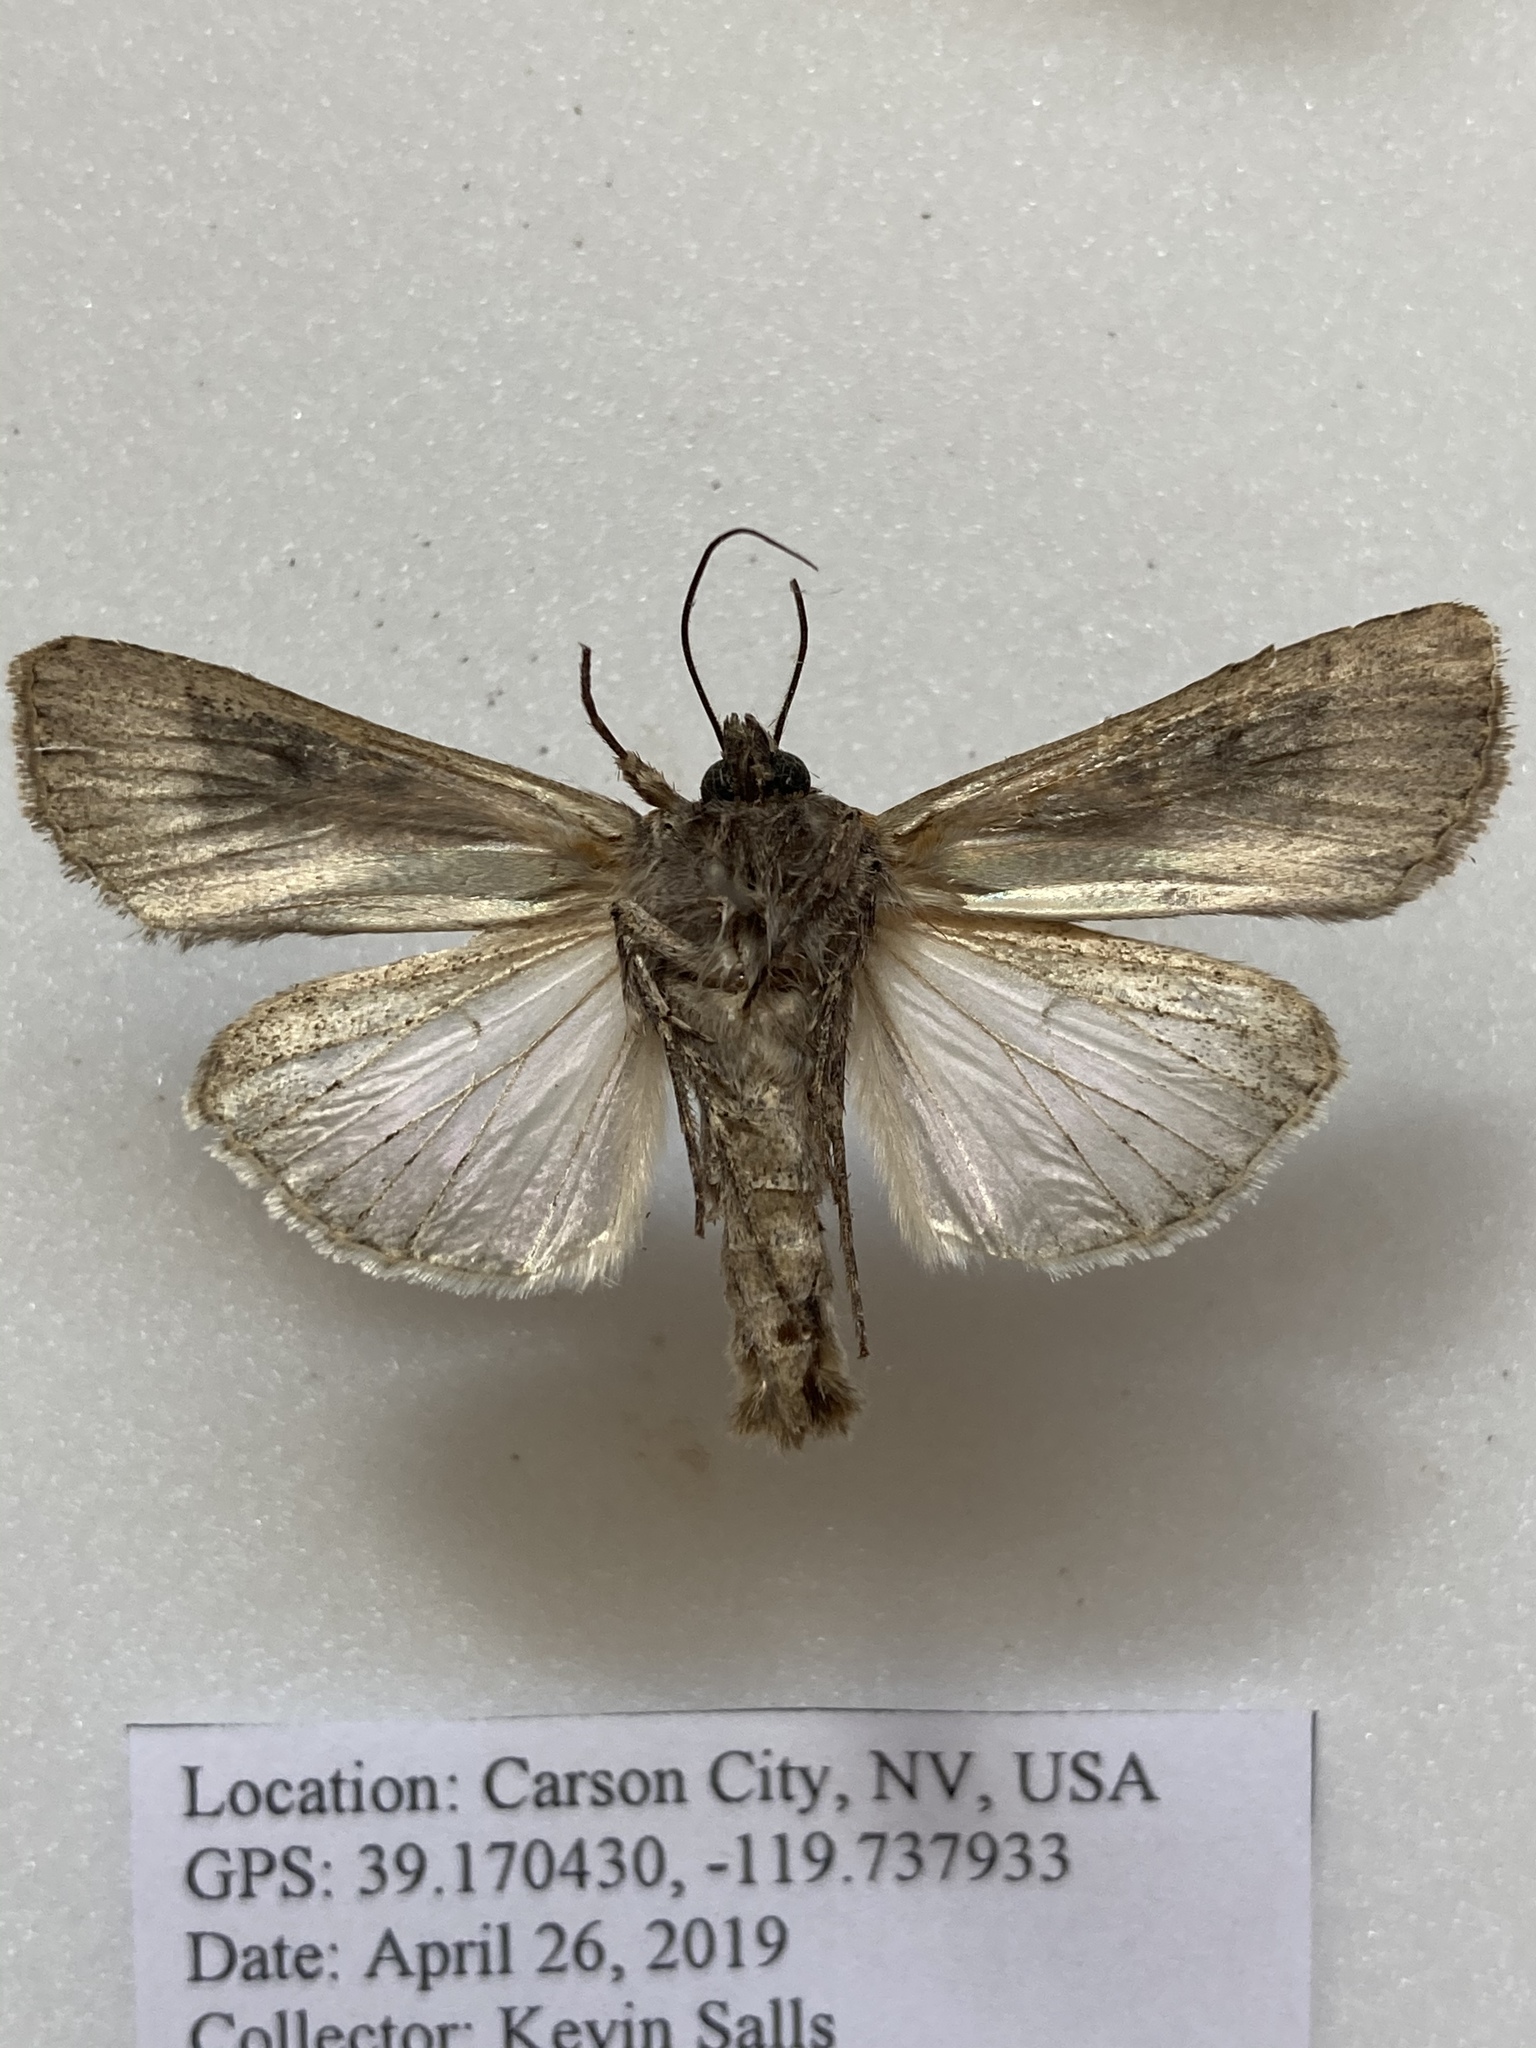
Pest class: cutworms